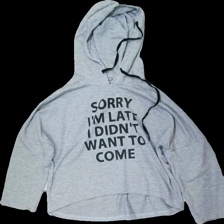
View: front
Type: Hoodie
Category: Ladies
Brand: Missing
Colors: Grey, Black
Material: ?
Pattern: Other
Cut: Regular
Size: S
Season: All
Damage location: top center
Damage 2 location: middle center
Damage 3 location: bottom center
Price range: <50
Recommended usage: Export
Description: grå hoodie med text fram, lätt nopprig